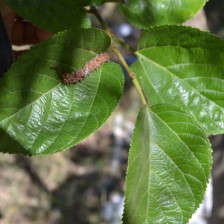
Variety: TaiwanStraberry